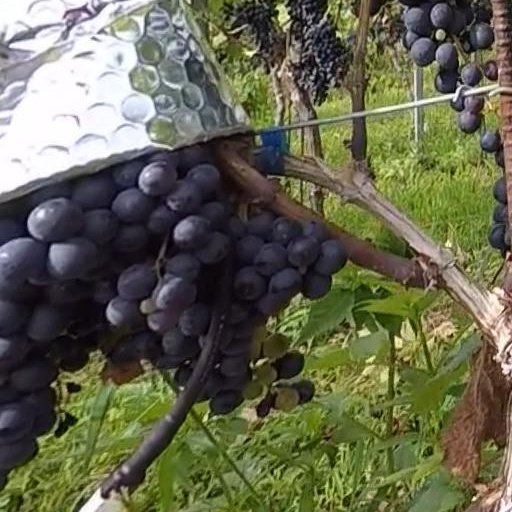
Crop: grape